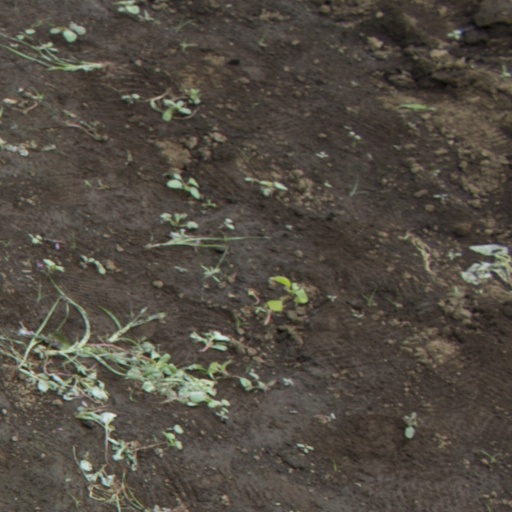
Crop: soybean